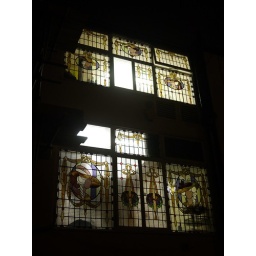
Stained glass window on the back of a bank in Brighton. Presumably, used to be a hat-shop.